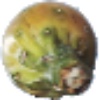
Label: Cactus fruit 1